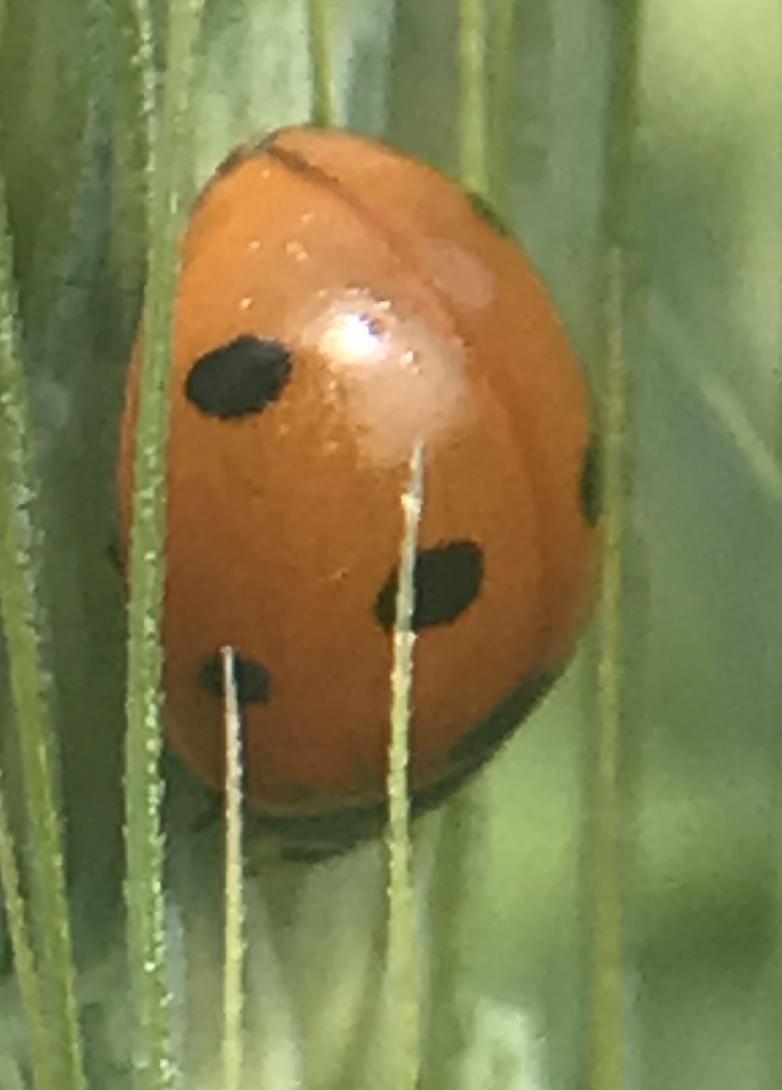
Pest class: predators